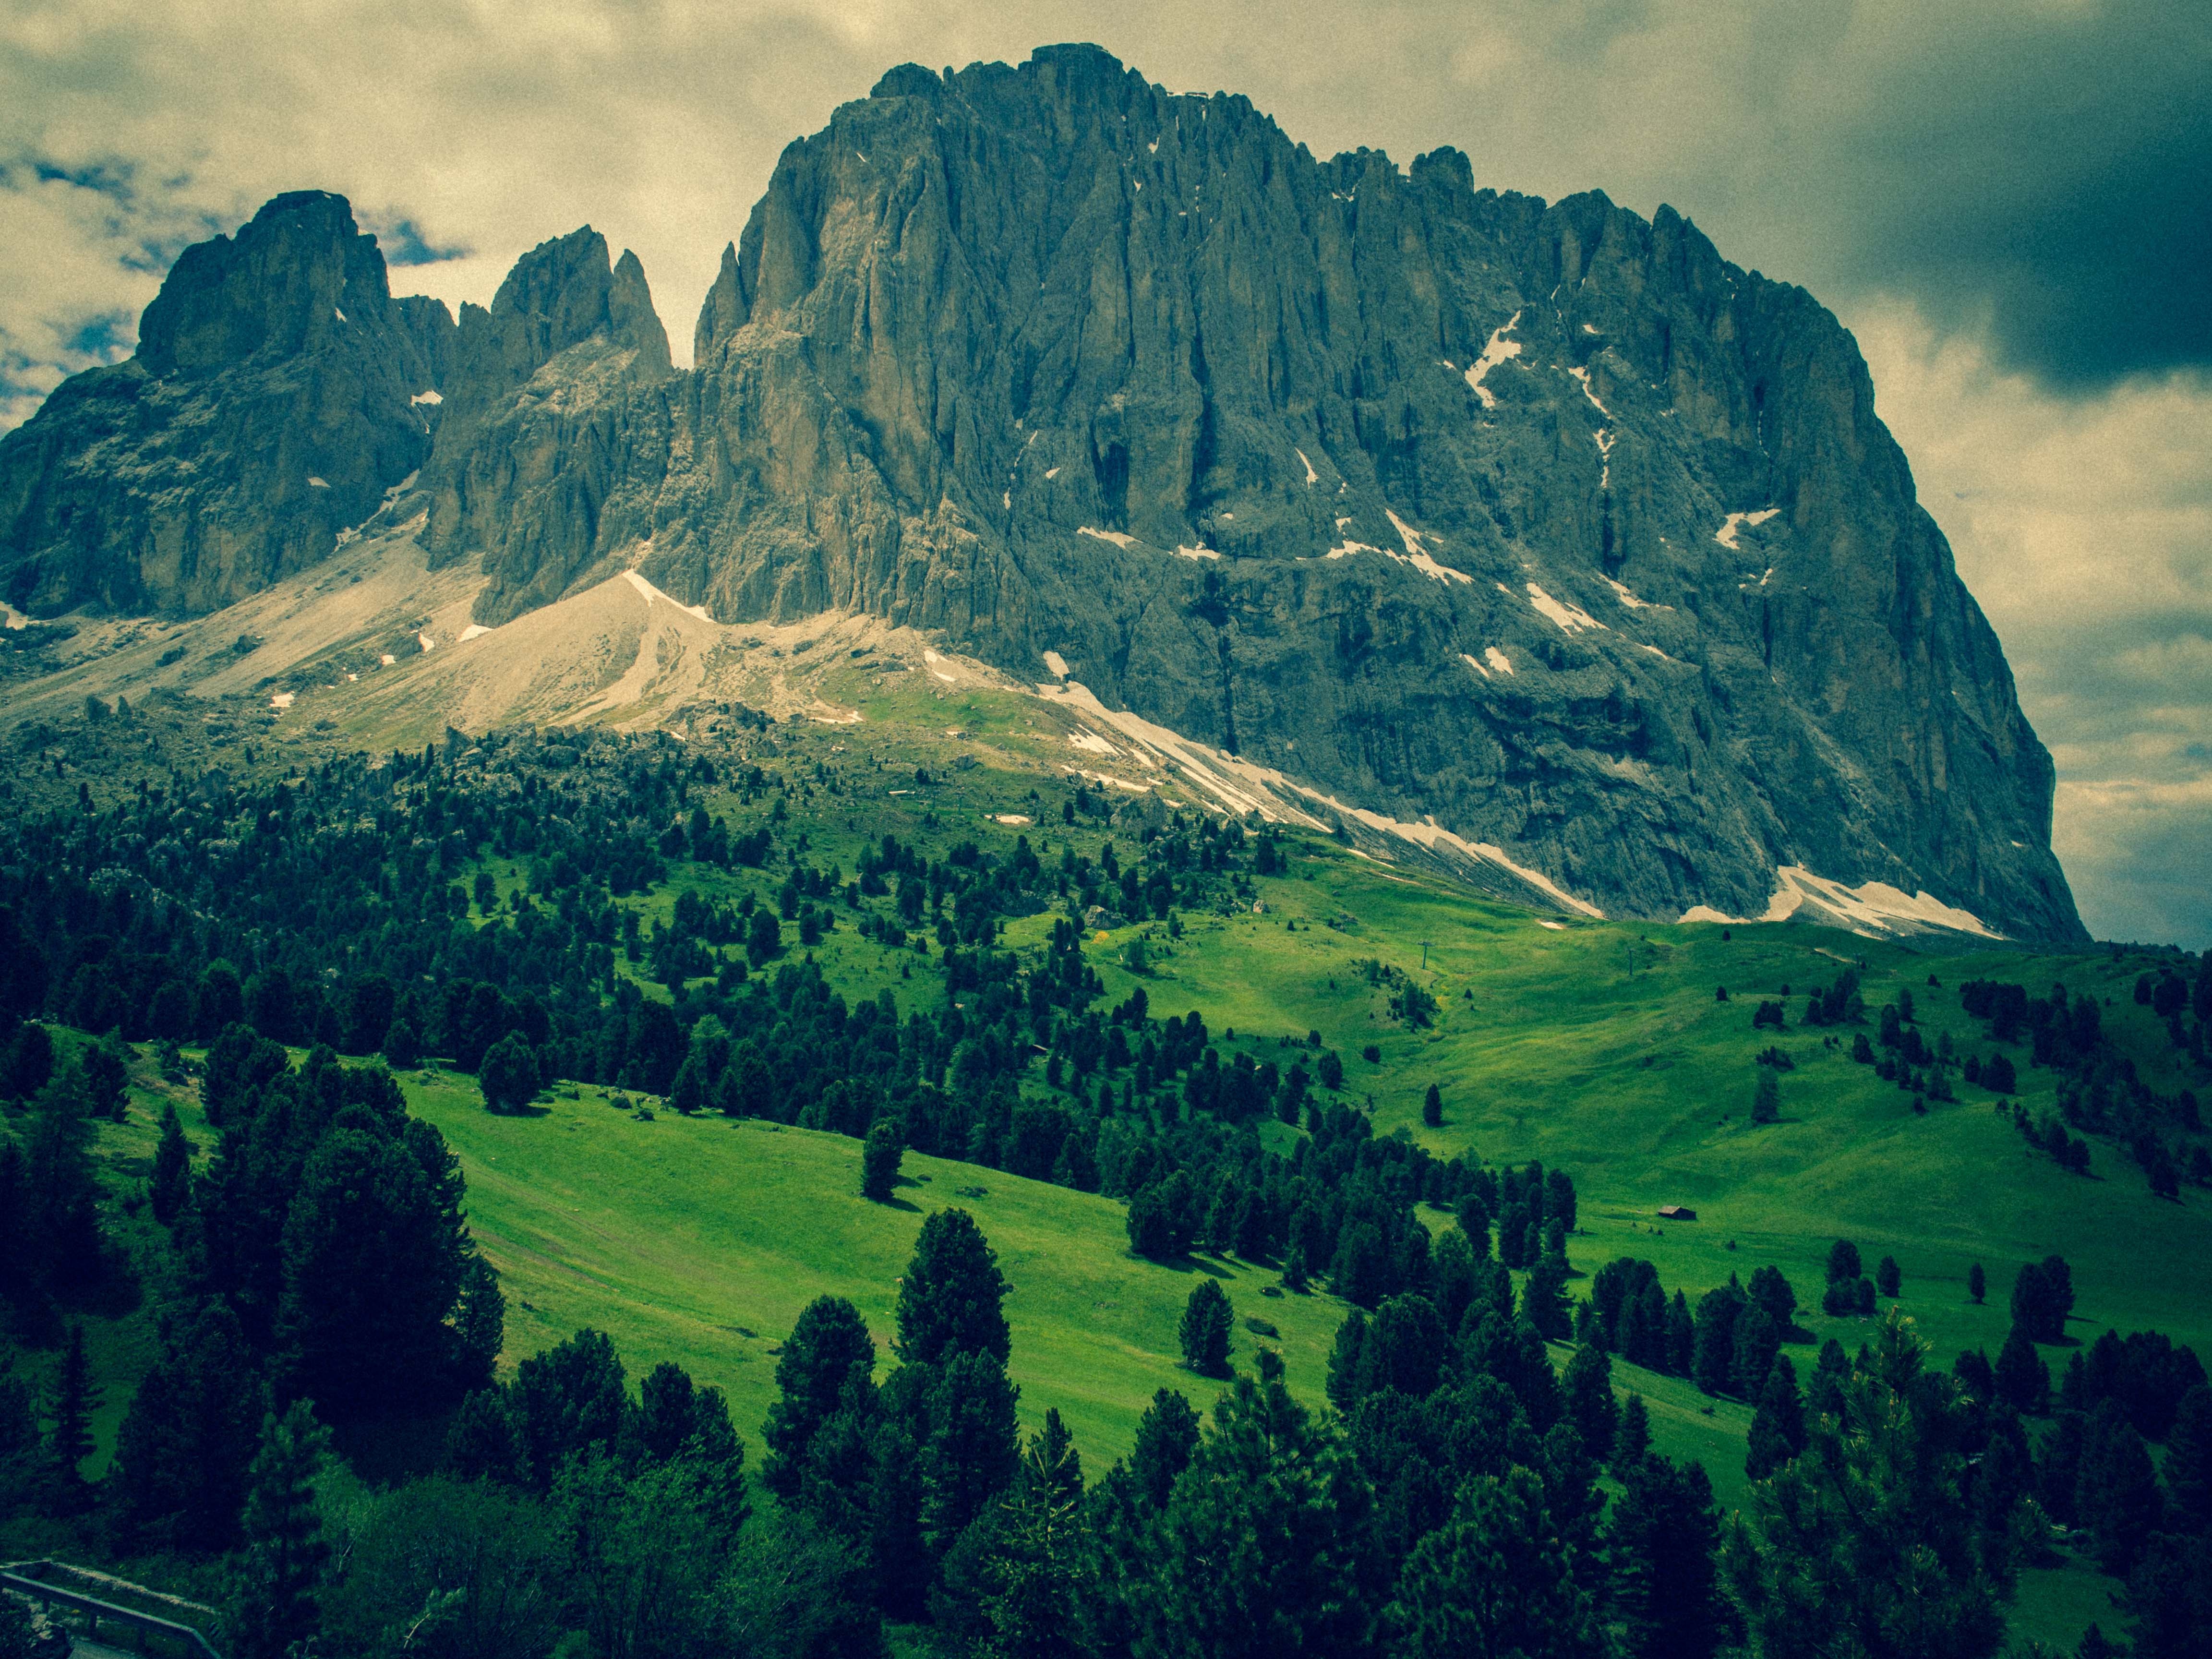
landscape, tree, nature, forest, rock, wilderness, mountain, cloud, sun, hill, valley, mountain range, italy, alpine, ridge, mountains, alps, plateau, sella, dolomites, rose garden, landform, south tyrol, sassolungo, geographical feature, atmospheric phenomenon, mountainous landforms